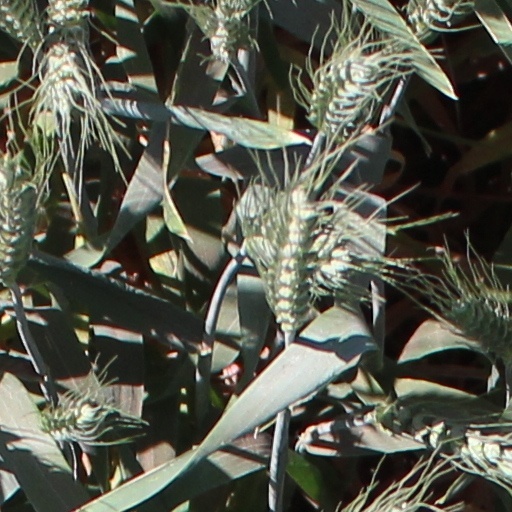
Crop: wheat